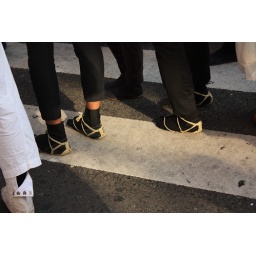
Shoes, black tabi socks and shadows against the pelican crossing stripes. Taken @ street matsuri in Shinjuku.